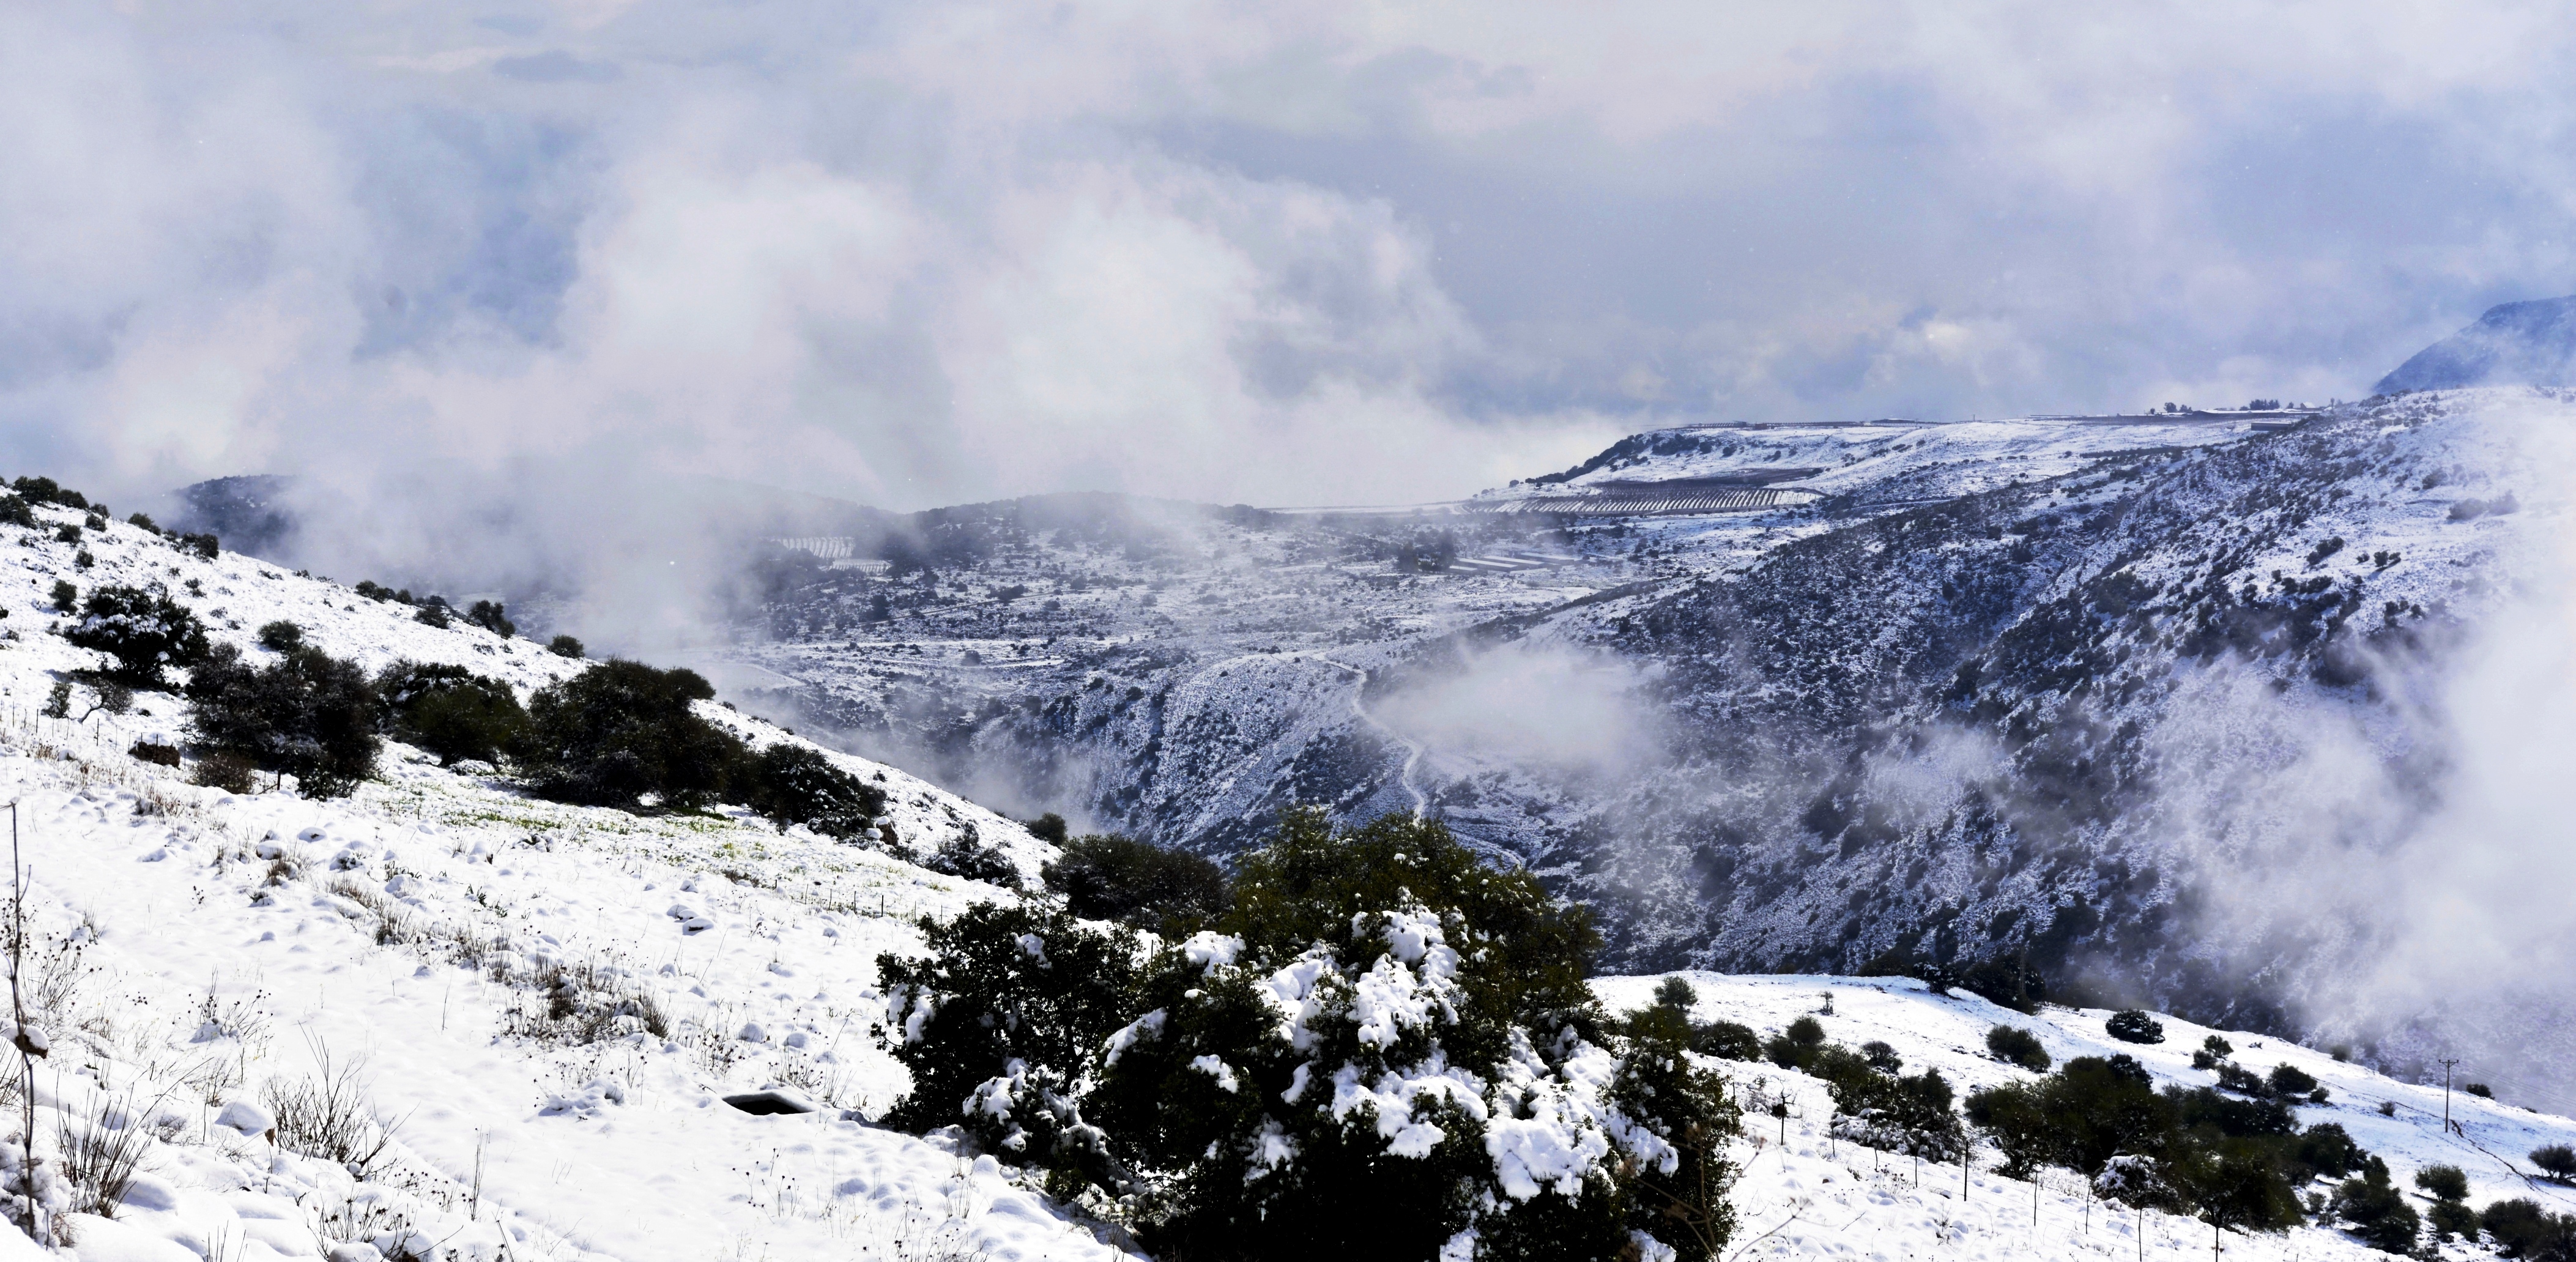
wilderness, mountain, snow, winter, adventure, mountain range, foggy, weather, season, ridge, trees, mountains, alps, cirque, landform, snow peak, geographical feature, mountainous landforms, geological phenomenon